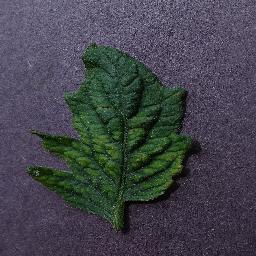
Label: Tomato___Tomato_mosaic_virus